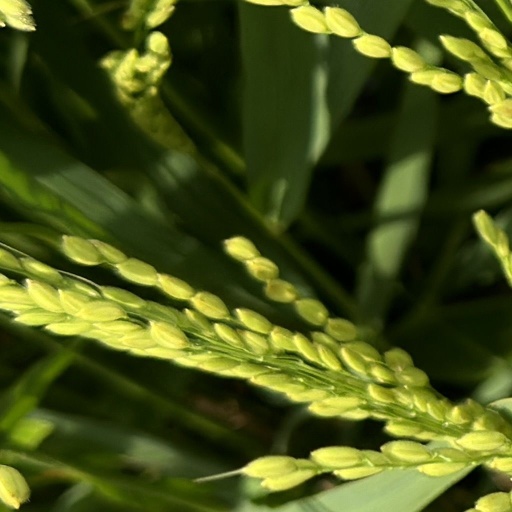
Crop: rice